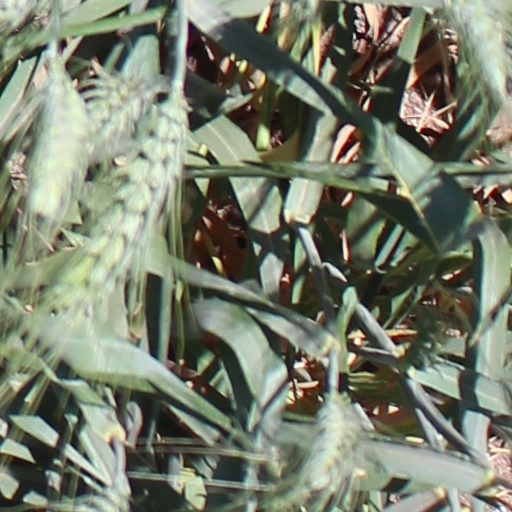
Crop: wheat